Catocala grynea

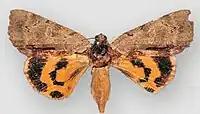
Lectotype of "Catocala nuptula", now considered to be a synonym of "Catocala grynea"

The wingspan is 40–50 mm. Adults are on wing from May to September depending on the location. There is probably one generation per year.